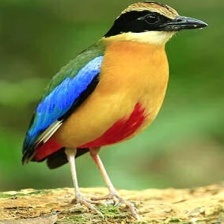
Species: INDIAN PITTA
Scientific name: PITTA BRACHYURA